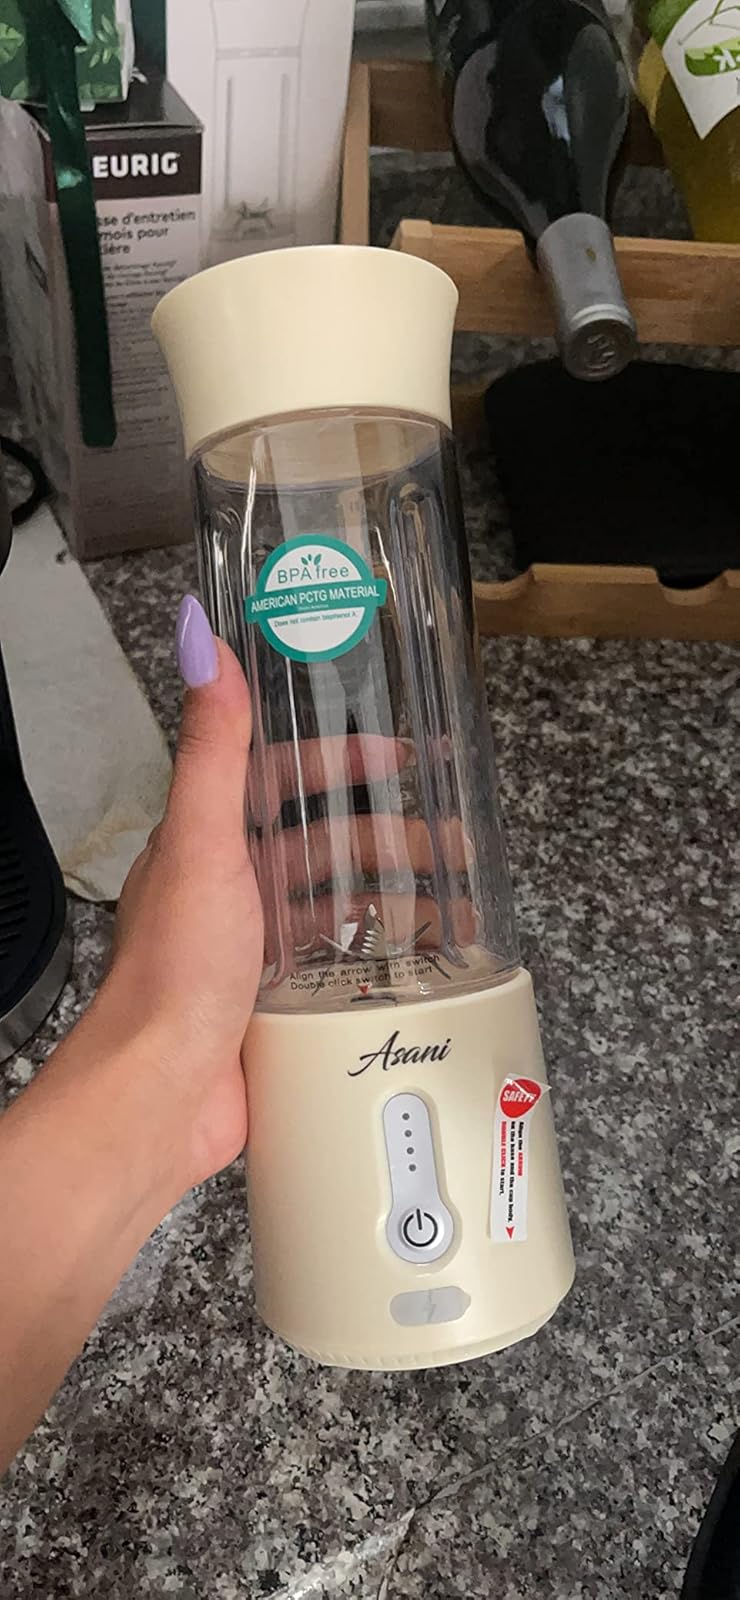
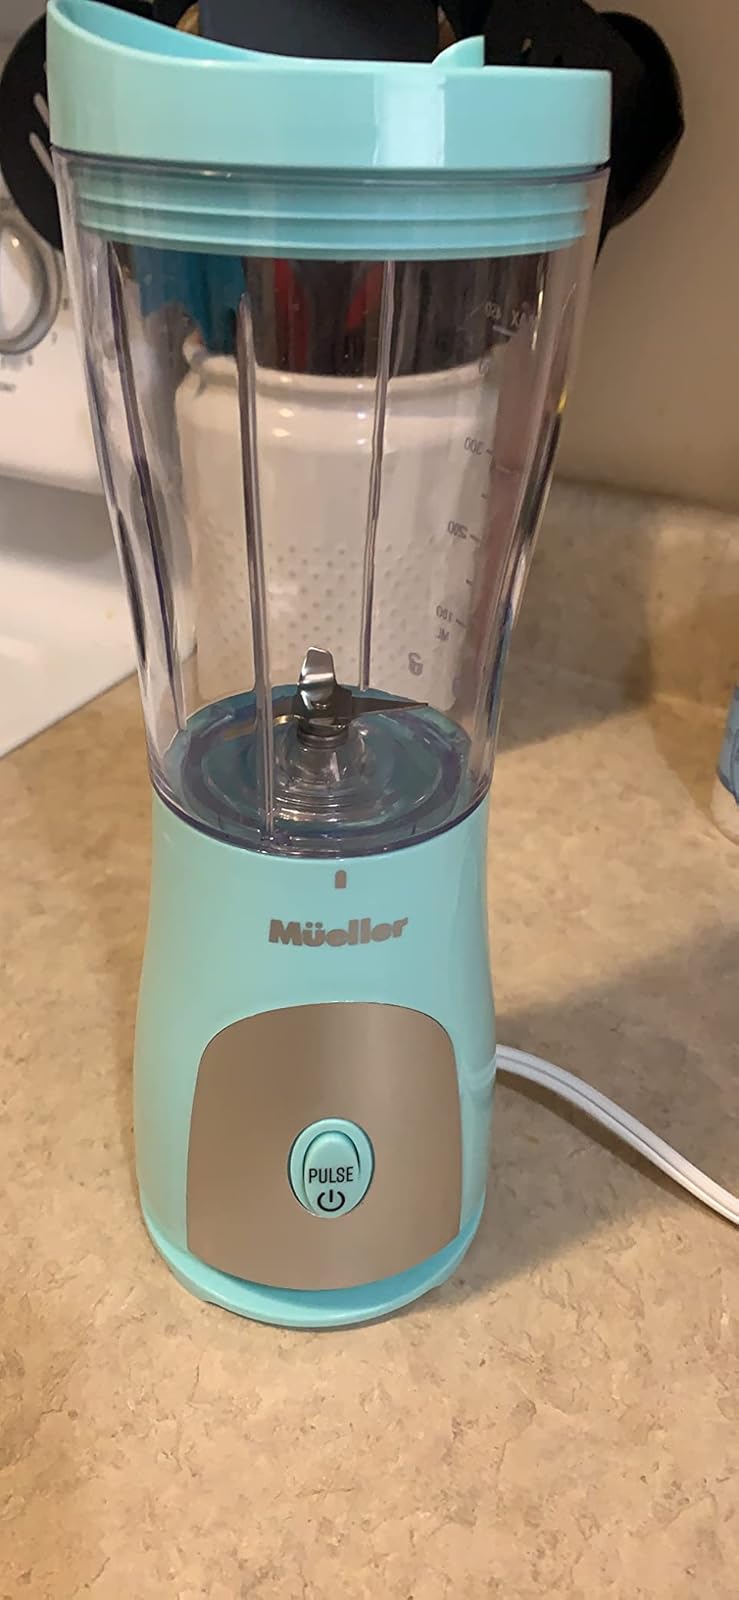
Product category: items_blender
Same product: no